2013 Philadelphia Phillies season

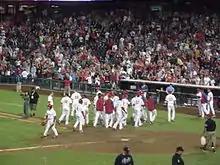
The Phillies celebrate after Freddy Galvis hits a walk-off home run on September 7, 2013

"Note: G = Games played; AB = At bats; R = Runs; H = Hits; 2B = Doubles; 3B = Triples; HR = Home runs; RBI = Runs batted in; SB = Stolen bases; BB = Walks; AVG = Batting average; SLG = Slugging average"